Drexler–Smalley debate on molecular nanotechnology

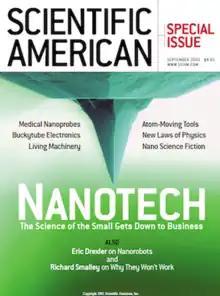
Smalley's 2001 "Scientific American" article doubting the feasibility of molecular assemblers led to a rebuttal by Drexler and his colleagues.

Smalley wrote an article, "Of Chemistry, Love, and Nanobots", for the September 2001 issue of the popular science magazine "Scientific American", which was a special issue on the topic of nanotechnology. Smalley opened by comparing a chemical reaction to an intricate dance of atoms: